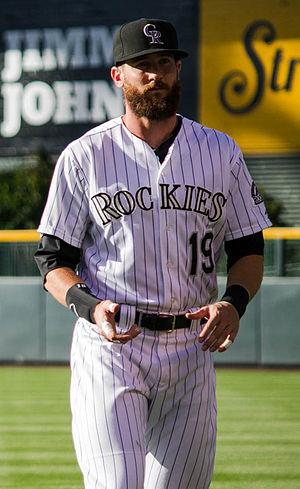
Charles Cobb Blackmon est un joueur de champ extérieur des Ligues majeures de baseball jouant pour les Rockies du Colorado.